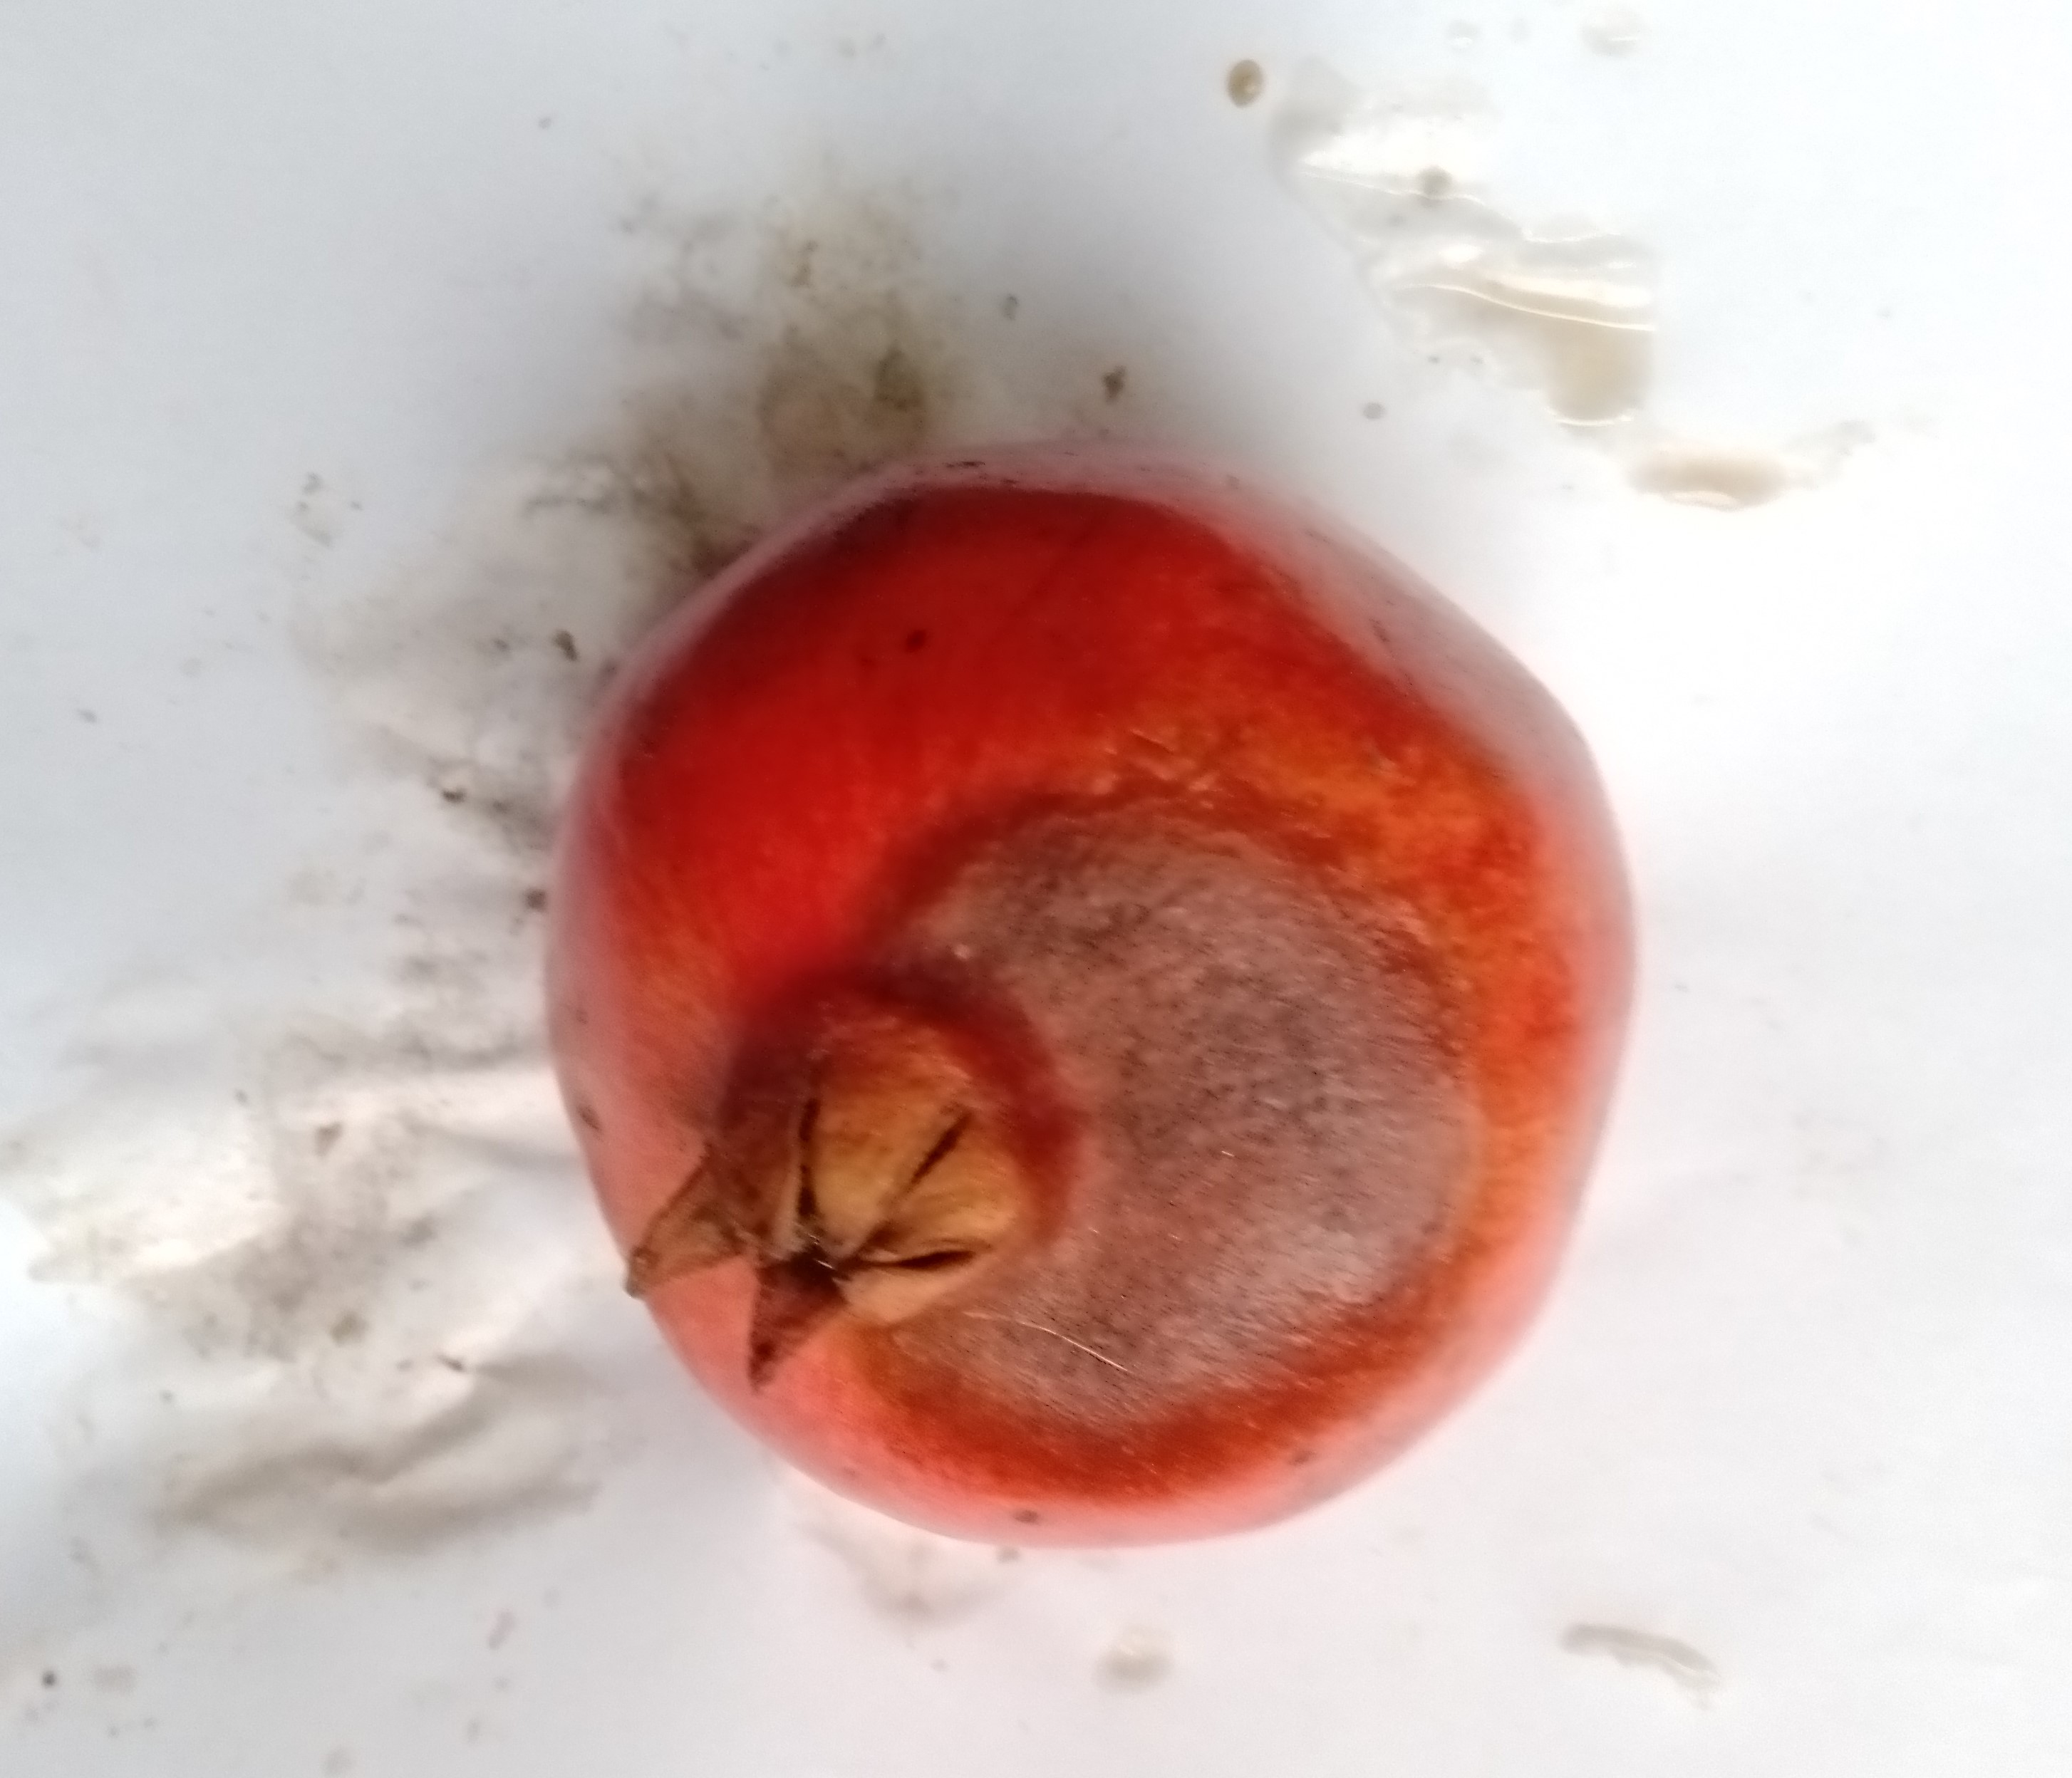
Fruit: pomegranate
Condition: rotten